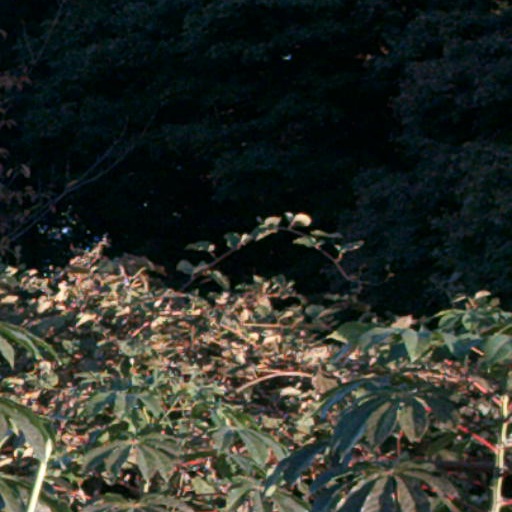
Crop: cassava